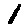
Label: 1